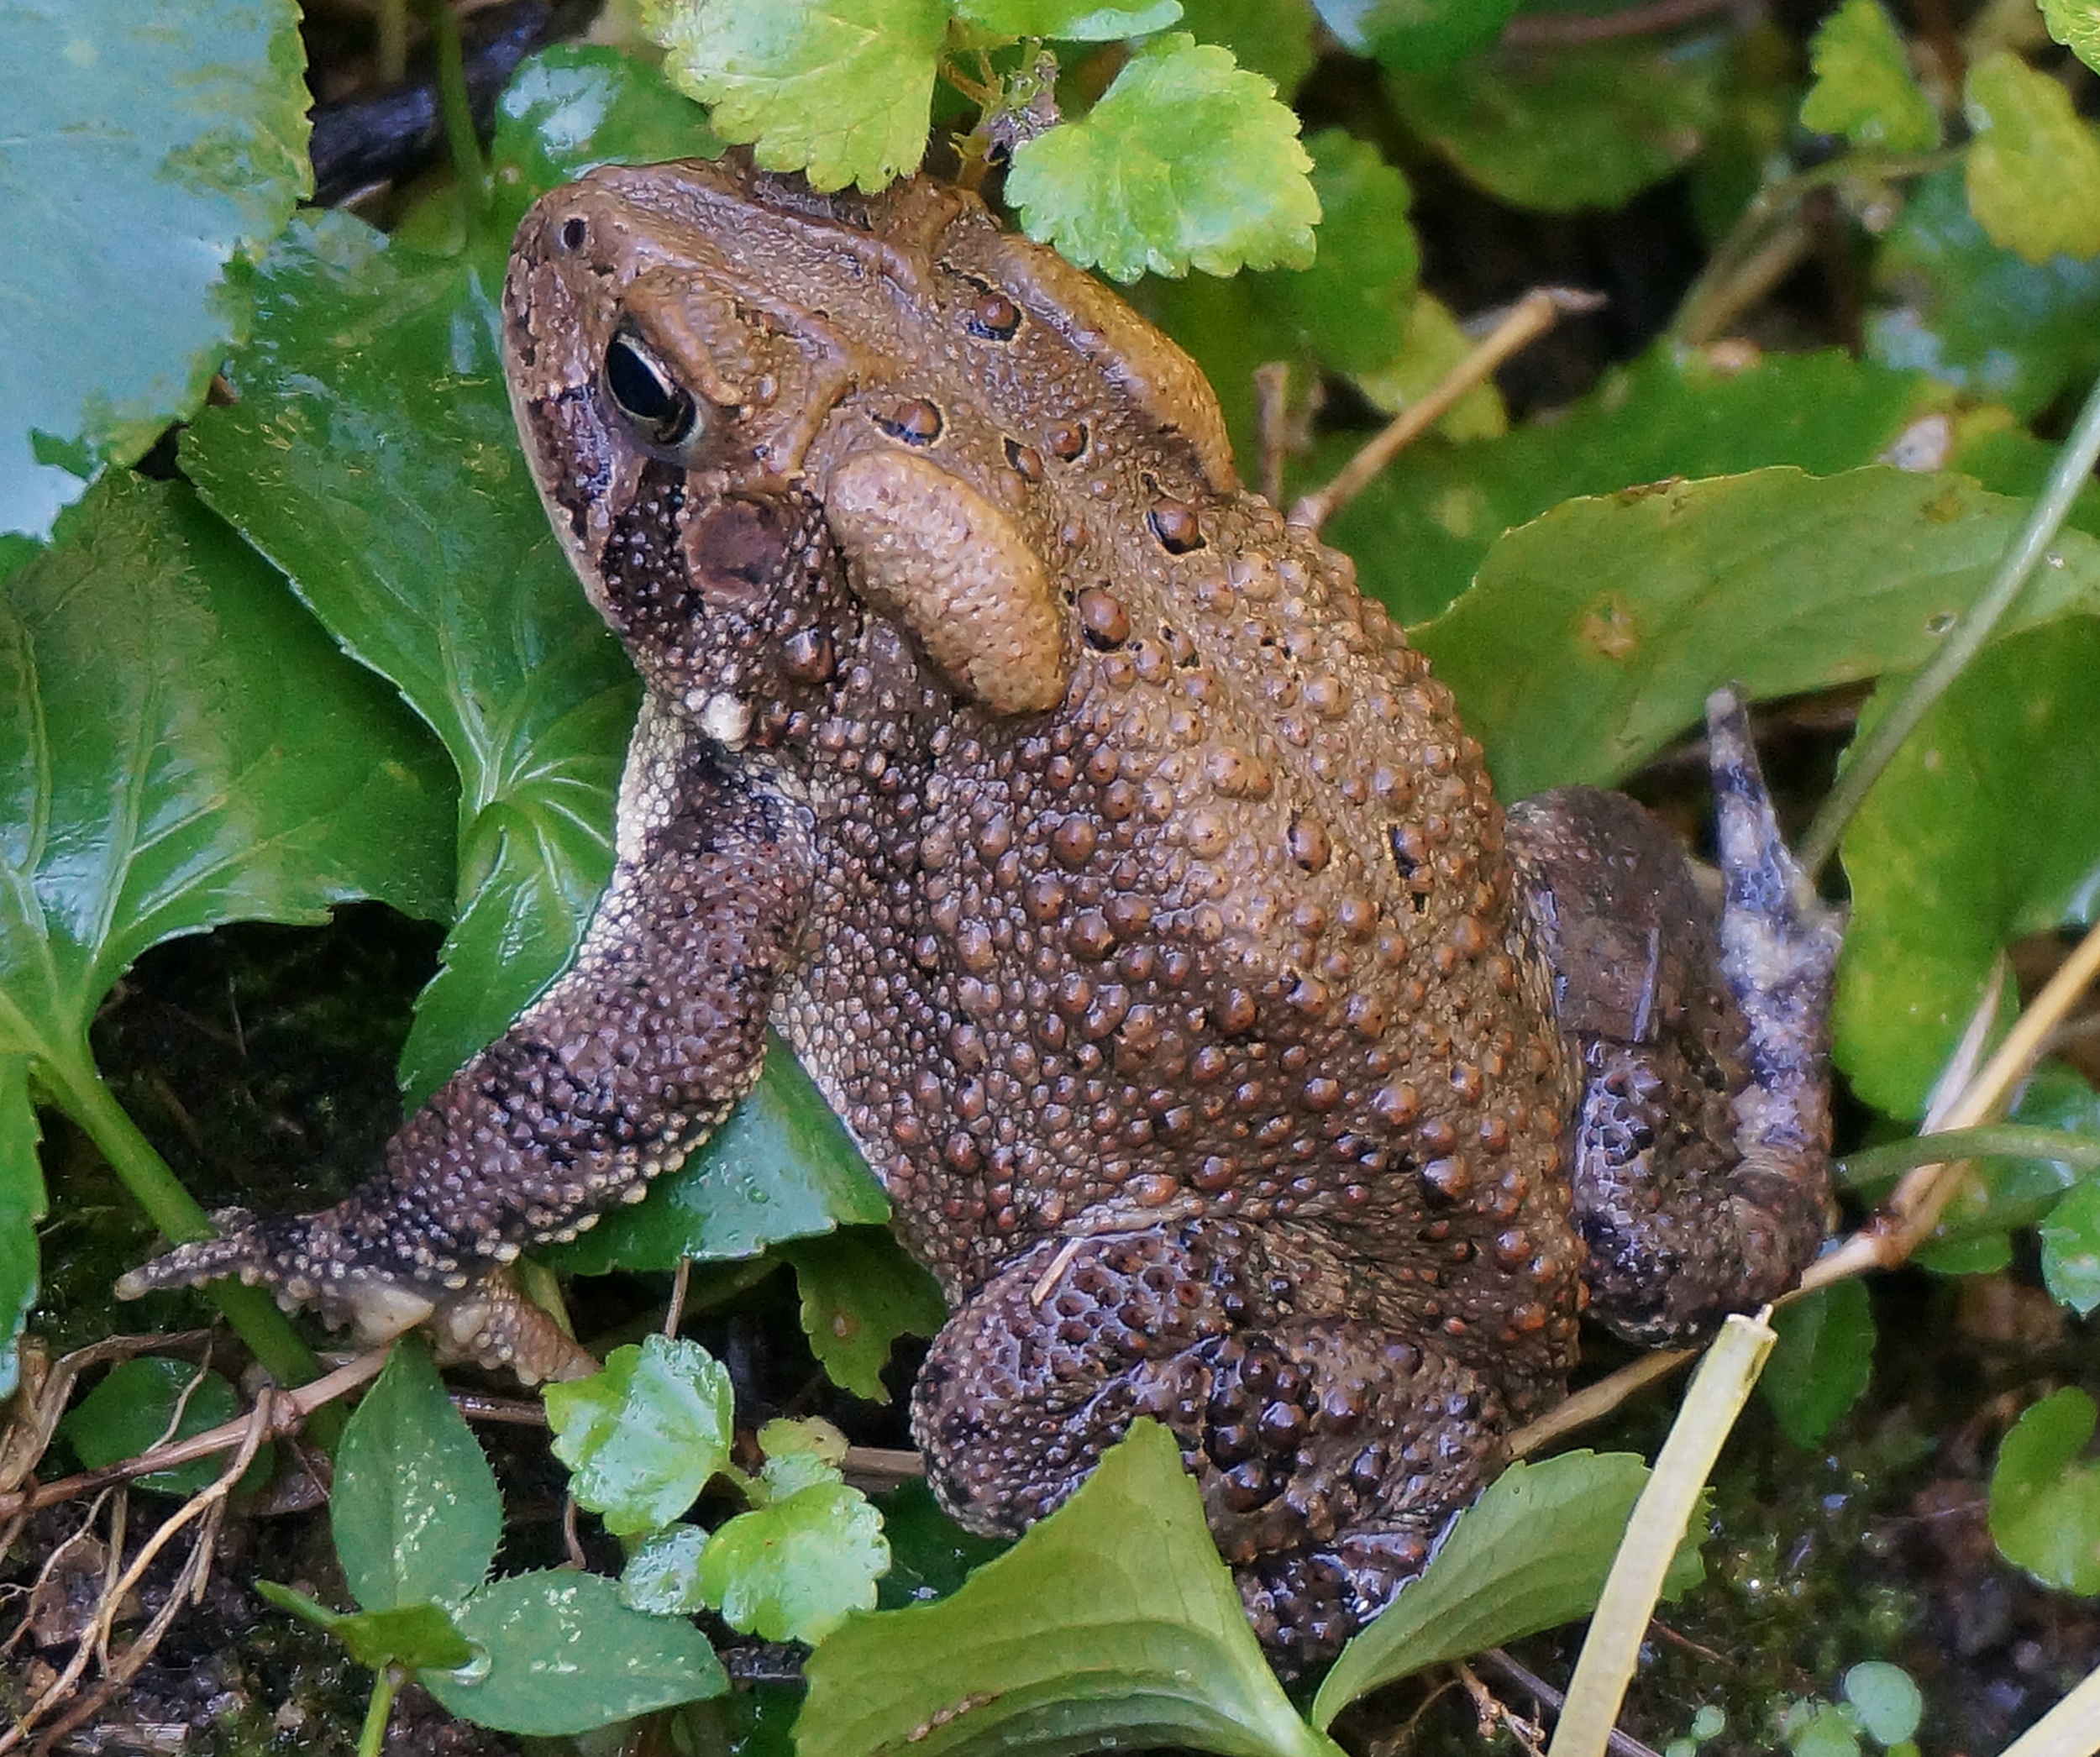
nature, animal, wildlife, frog, toad, amphibian, fauna, outside, earth, vertebrate, species, camouflaged, common toad, rain wet, bullfrog, ranidae